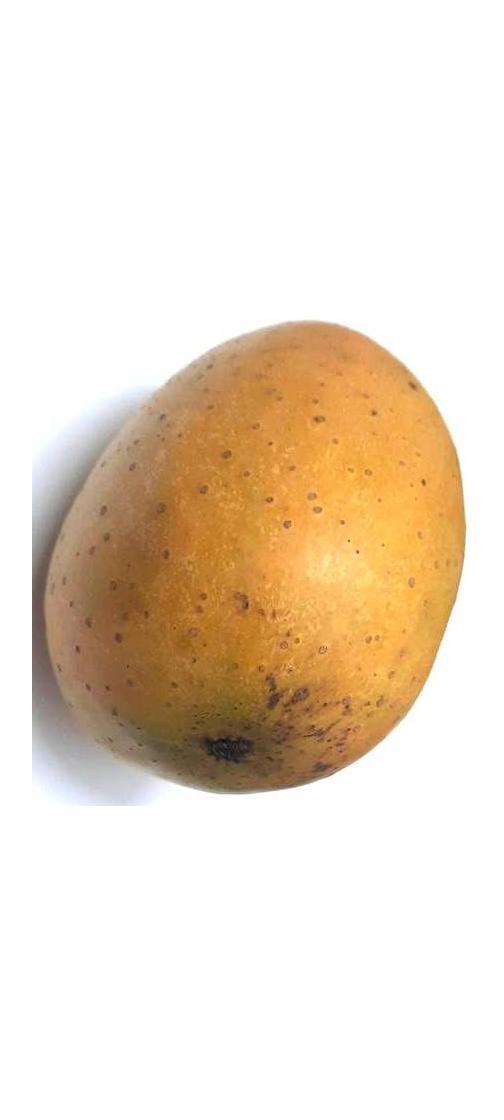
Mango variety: Gourmoti